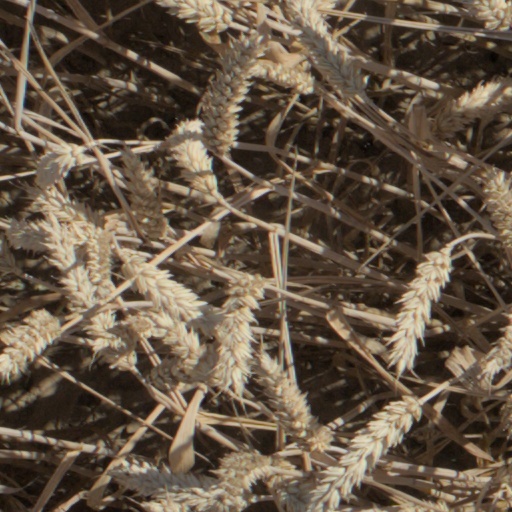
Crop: wheat